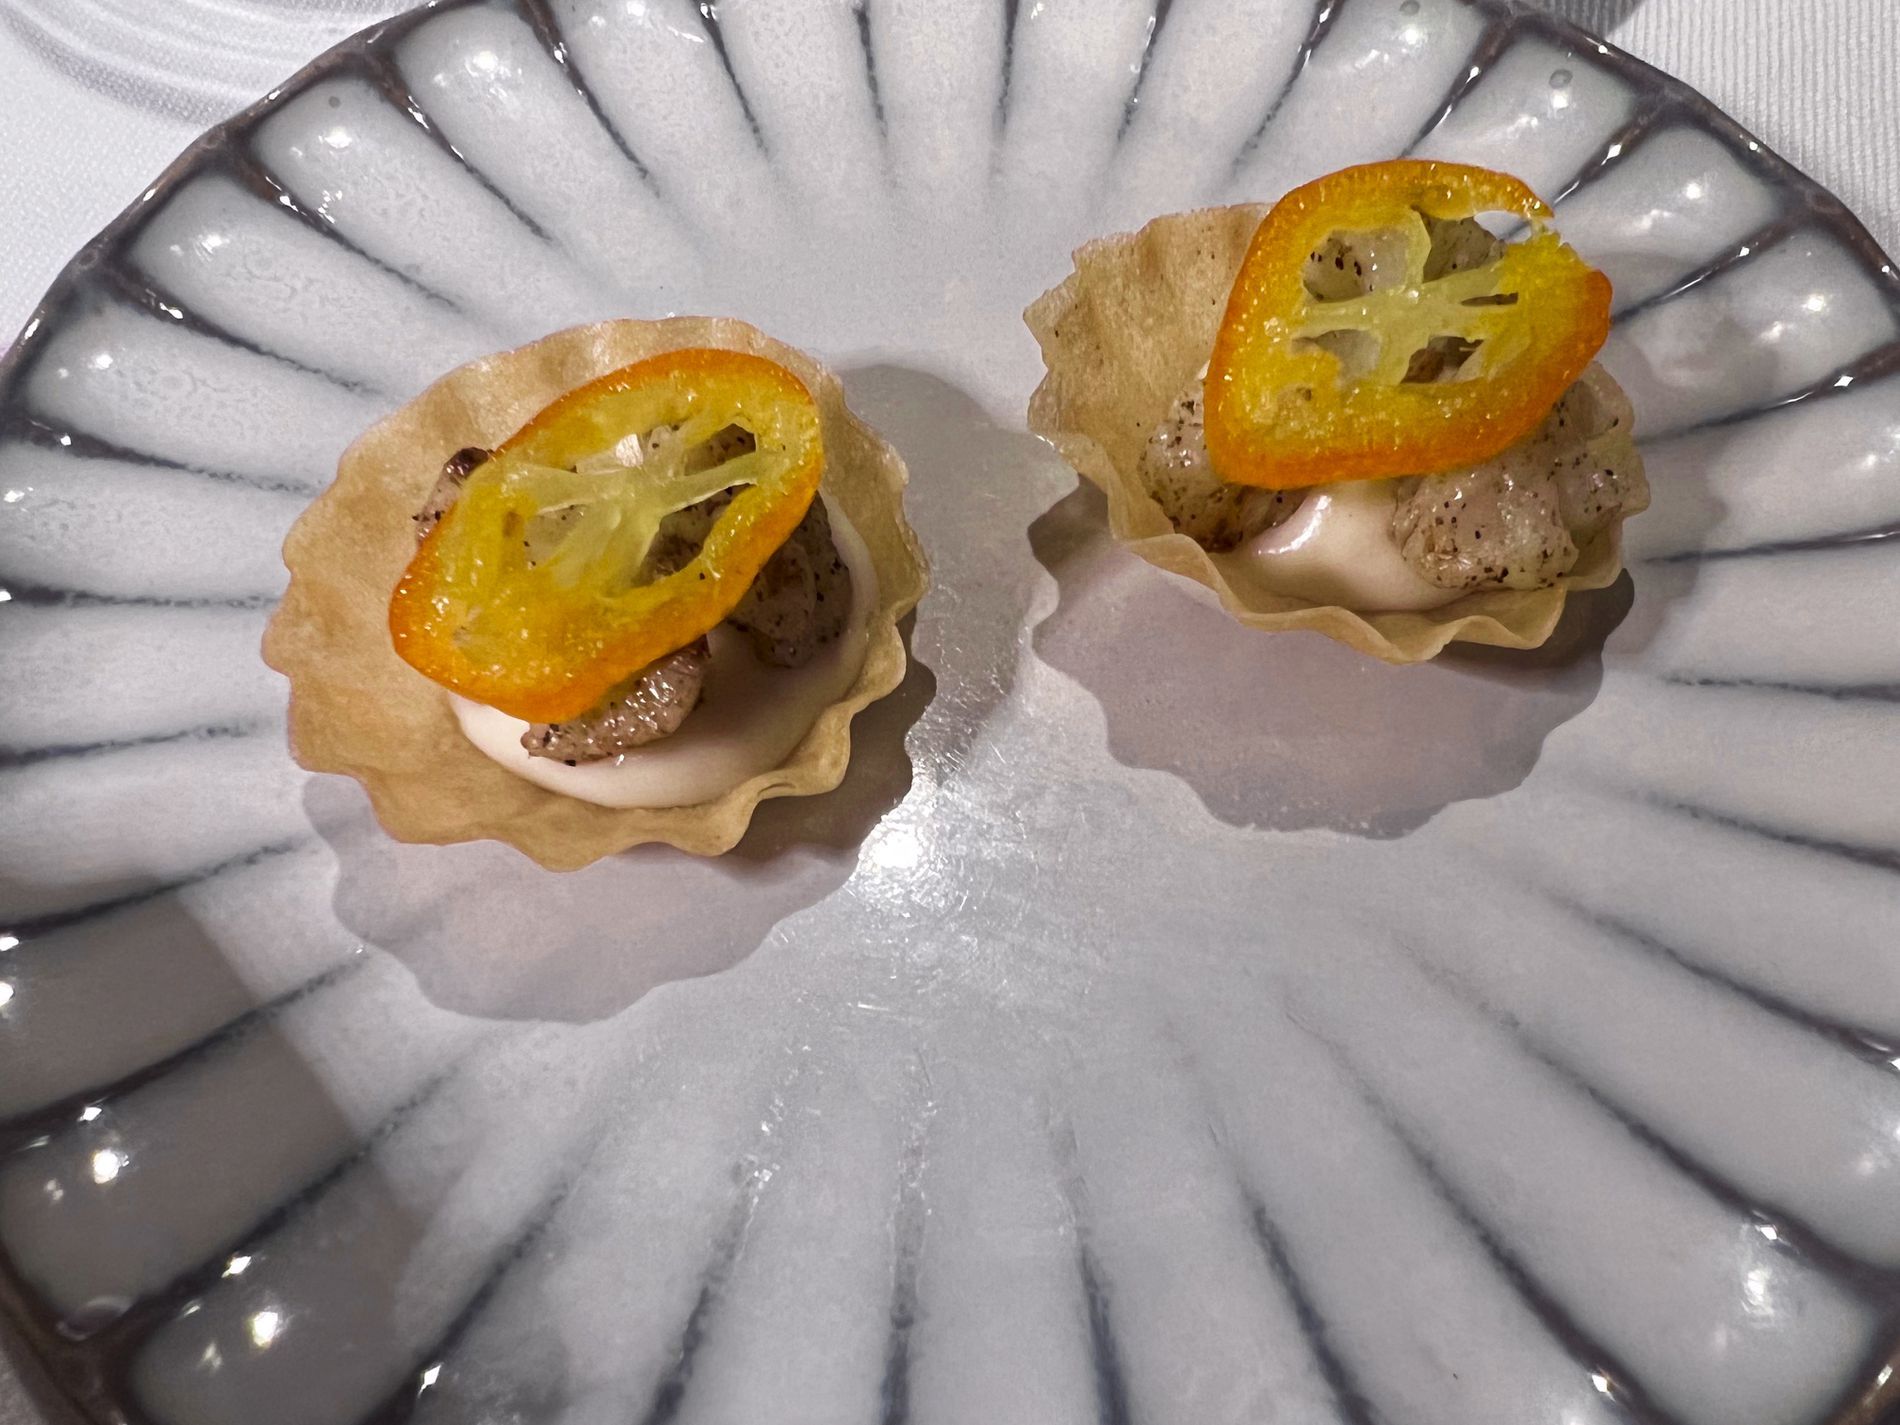
Appetizer Bites
The photo shows two small appetizers on a gray and white plate. The background is blurred.
This is a close-up shot of a plate with two appetizers. The setting appears to be a clean, possibly a restaurant. The atmosphere is elegant and focused on the presentation of the food.
Labels: Food, Food Presentation, Plate, blurred background, appetizer
Camera: Apple iPhone 13 Pro
Lens: iPhone 13 Pro back triple camera 1.57mm f/1.8
Aperture: F1.8
Exposure: 1/100 sec
ISO: 250
Focal length: 1.6 mm